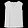
Label: Shirt